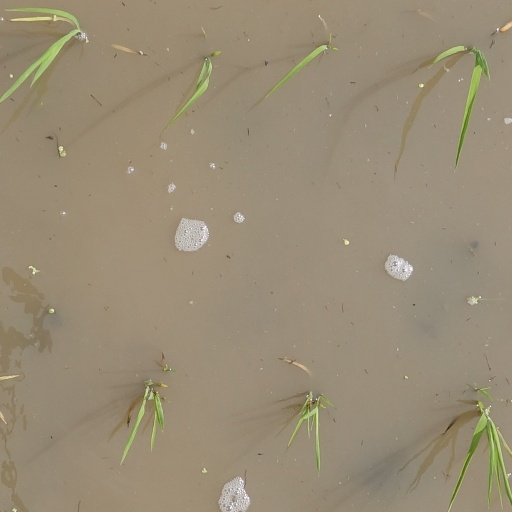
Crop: rice